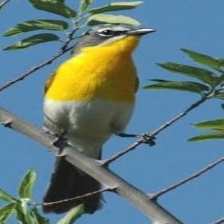
Species: YELLOW BREASTED CHAT
Scientific name: ICTERIA VIRENS